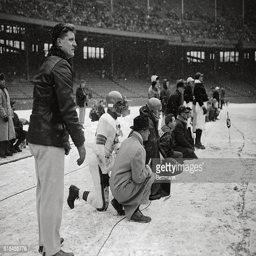
coach and messenger for sports team look to the field and study play